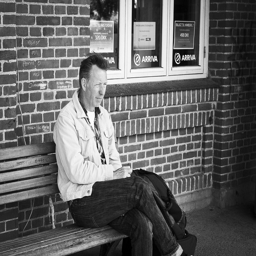
A man waiting on a bench with luggage beside him.
A man sits on a bench at the bus stop
A middle aged man sitting on a bench.
A MAN SITTING ON A WOODEN BENCH AT A STATION
An older gentlemen sitting on a wooden bench.